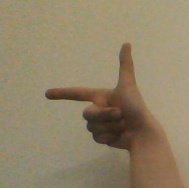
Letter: yaa